Necromancer Isekai: How I Went from Abandoned Villager to the Emperor's Favorite

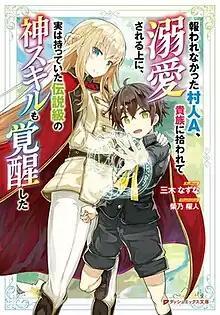
First light novel volume cover

is a Japanese light novel series written by Nazuna Miki and illustrated by Kaito Shibano. It began serialization online in May 2020 on the user-generated novel publishing website Shōsetsuka ni Narō. It was later acquired by Shueisha, who have published eight volumes since February 2021 under their Dash X Bunko imprint. A manga adaptation with art by Suzume Kumo has been serialized online via Shueisha's "Dash X Comic" section of the Niconico Seiga website since December 2022 and has been collected in three "tankōbon" volumes. An anime television series adaptation produced by Lunch Box has been announced.